Andrew Yang

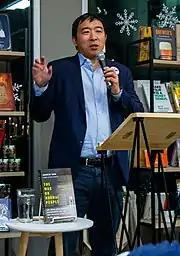
Yang makes a speech in New Hampshire in January 2019. His book, "The War on Normal People", is displayed.

In 2011, Yang was named a "Champion of Change" by the Obama administration. In 2015, he was selected as a Presidential Ambassador for Global Entrepreneurship.